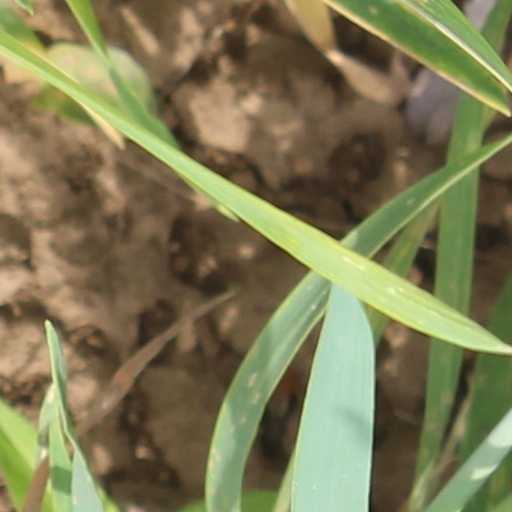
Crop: wheat